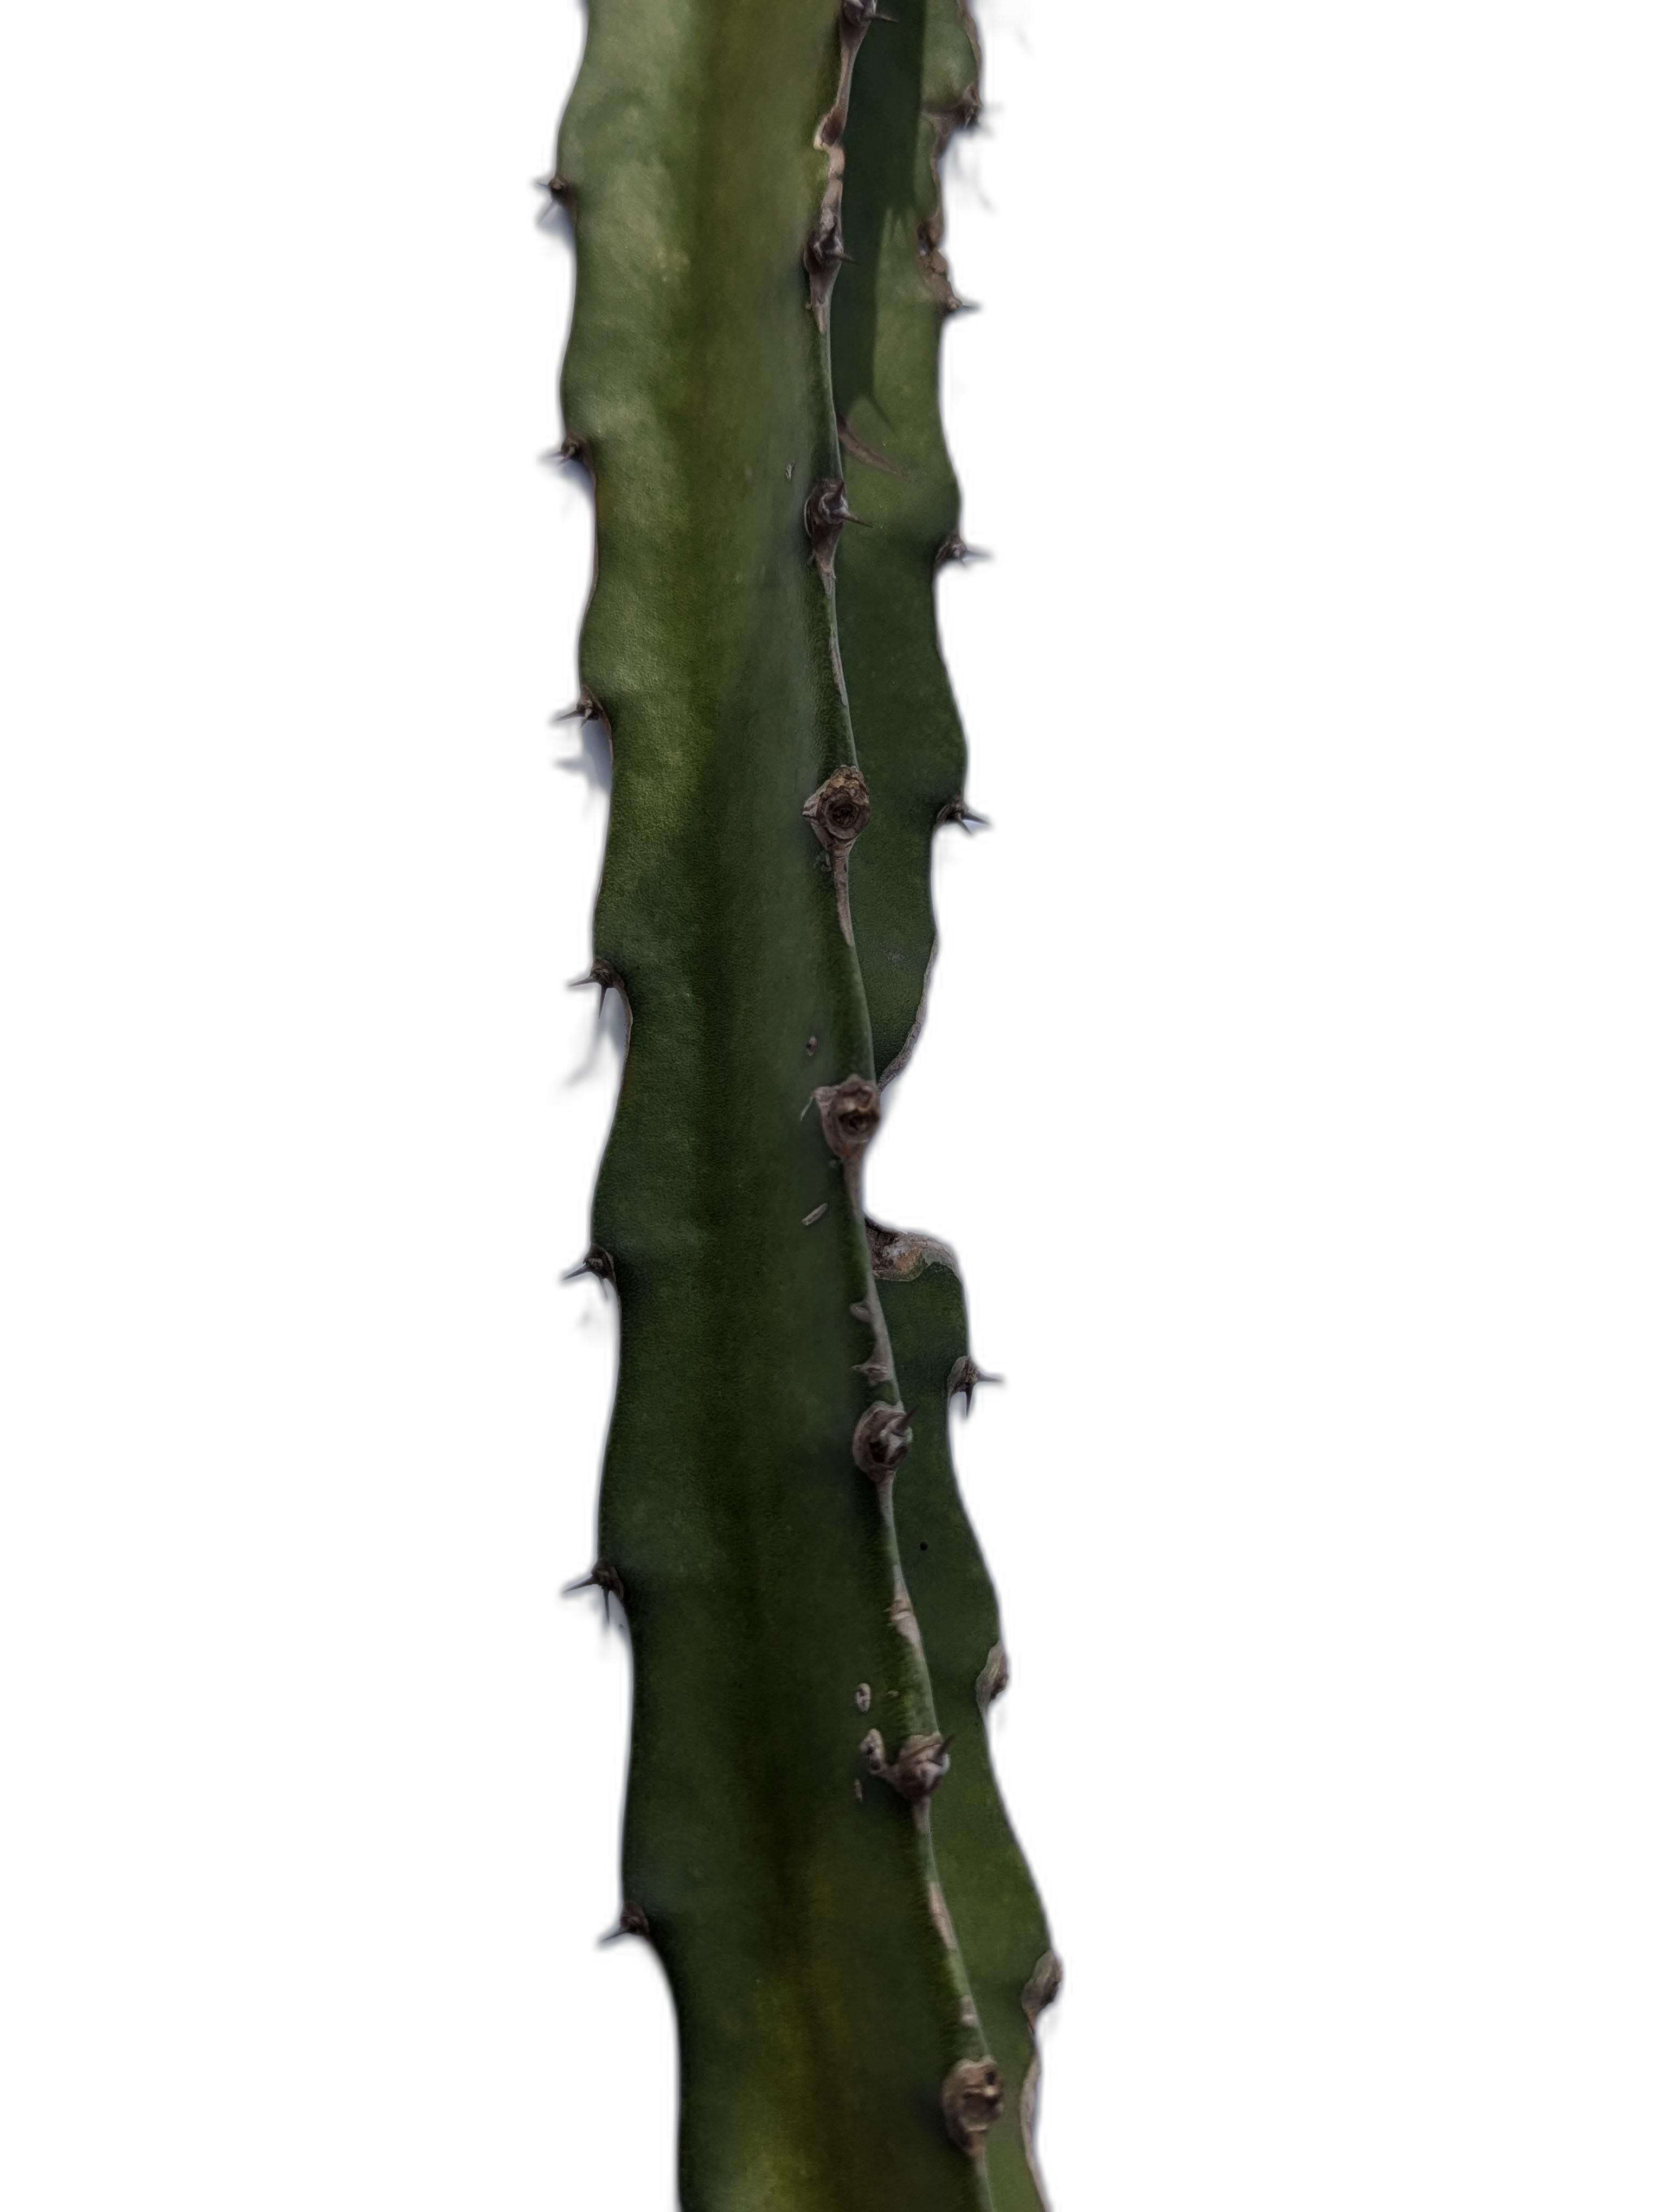
Label: Good leaf